Gopal Kamat

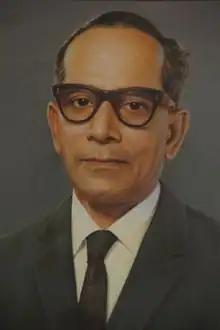
Official portrait in 1967

Gopal Apa Kamat (22 July 1917 – 2 May 1990) was an Indian politician, freedom fighter, journalist and lawyer. He was a former member of the Goa Legislative Assembly, representing the Sattari Assembly constituency from 1967 to 1972. He was also a former speaker of the Goa Legislative Assembly in the same term.